Antonino Pinci

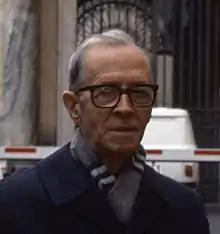
Archbishop Antonino Pinci

Antonino Pinci was born on 17 February 1912 in Cave, southeast of Rome. He was ordained a priest on 29 June 1936.